Love Story (1942 film)

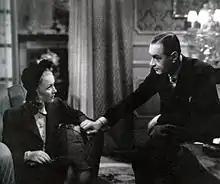
Still with Assia Noris and Guido Notari

Love Story (Italian: Una storia d'amore) is a 1942 Italian drama film directed by Mario Camerini and starring Assia Noris, Piero Lulli and Carlo Campanini. It is based on the play "Life Begins" by Mary McDougal Axelson, previously adapted into a 1932 film of the same title and a 1939 film "A Child Is Born". Along with "A Pistol Shot" it marked an attempt to showcase Noris as a dramatic actress, rather than the White Telephone comedies she had become known for. It was screened at the 1942 Venice Film Festival.